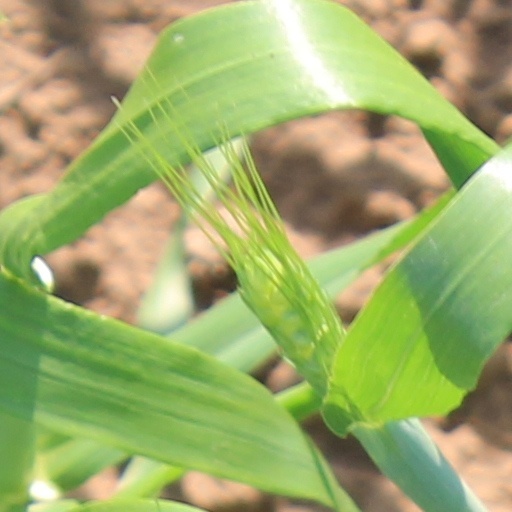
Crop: wheat